Asmik-kun Land

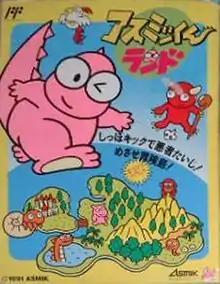
Cover art

Asmik-kun Land (アスミッくん ランド "Asumikkun Rando"') is an action platform video game published by Asmik for the Family Computer in 1991.